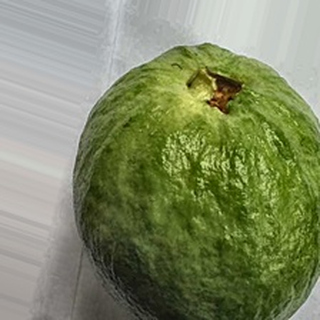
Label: healthy_guava